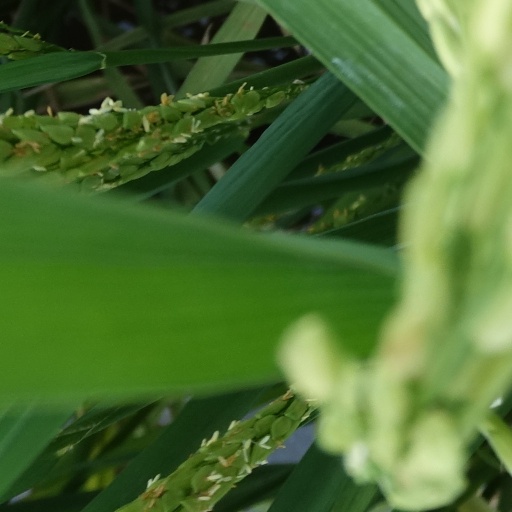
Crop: rice